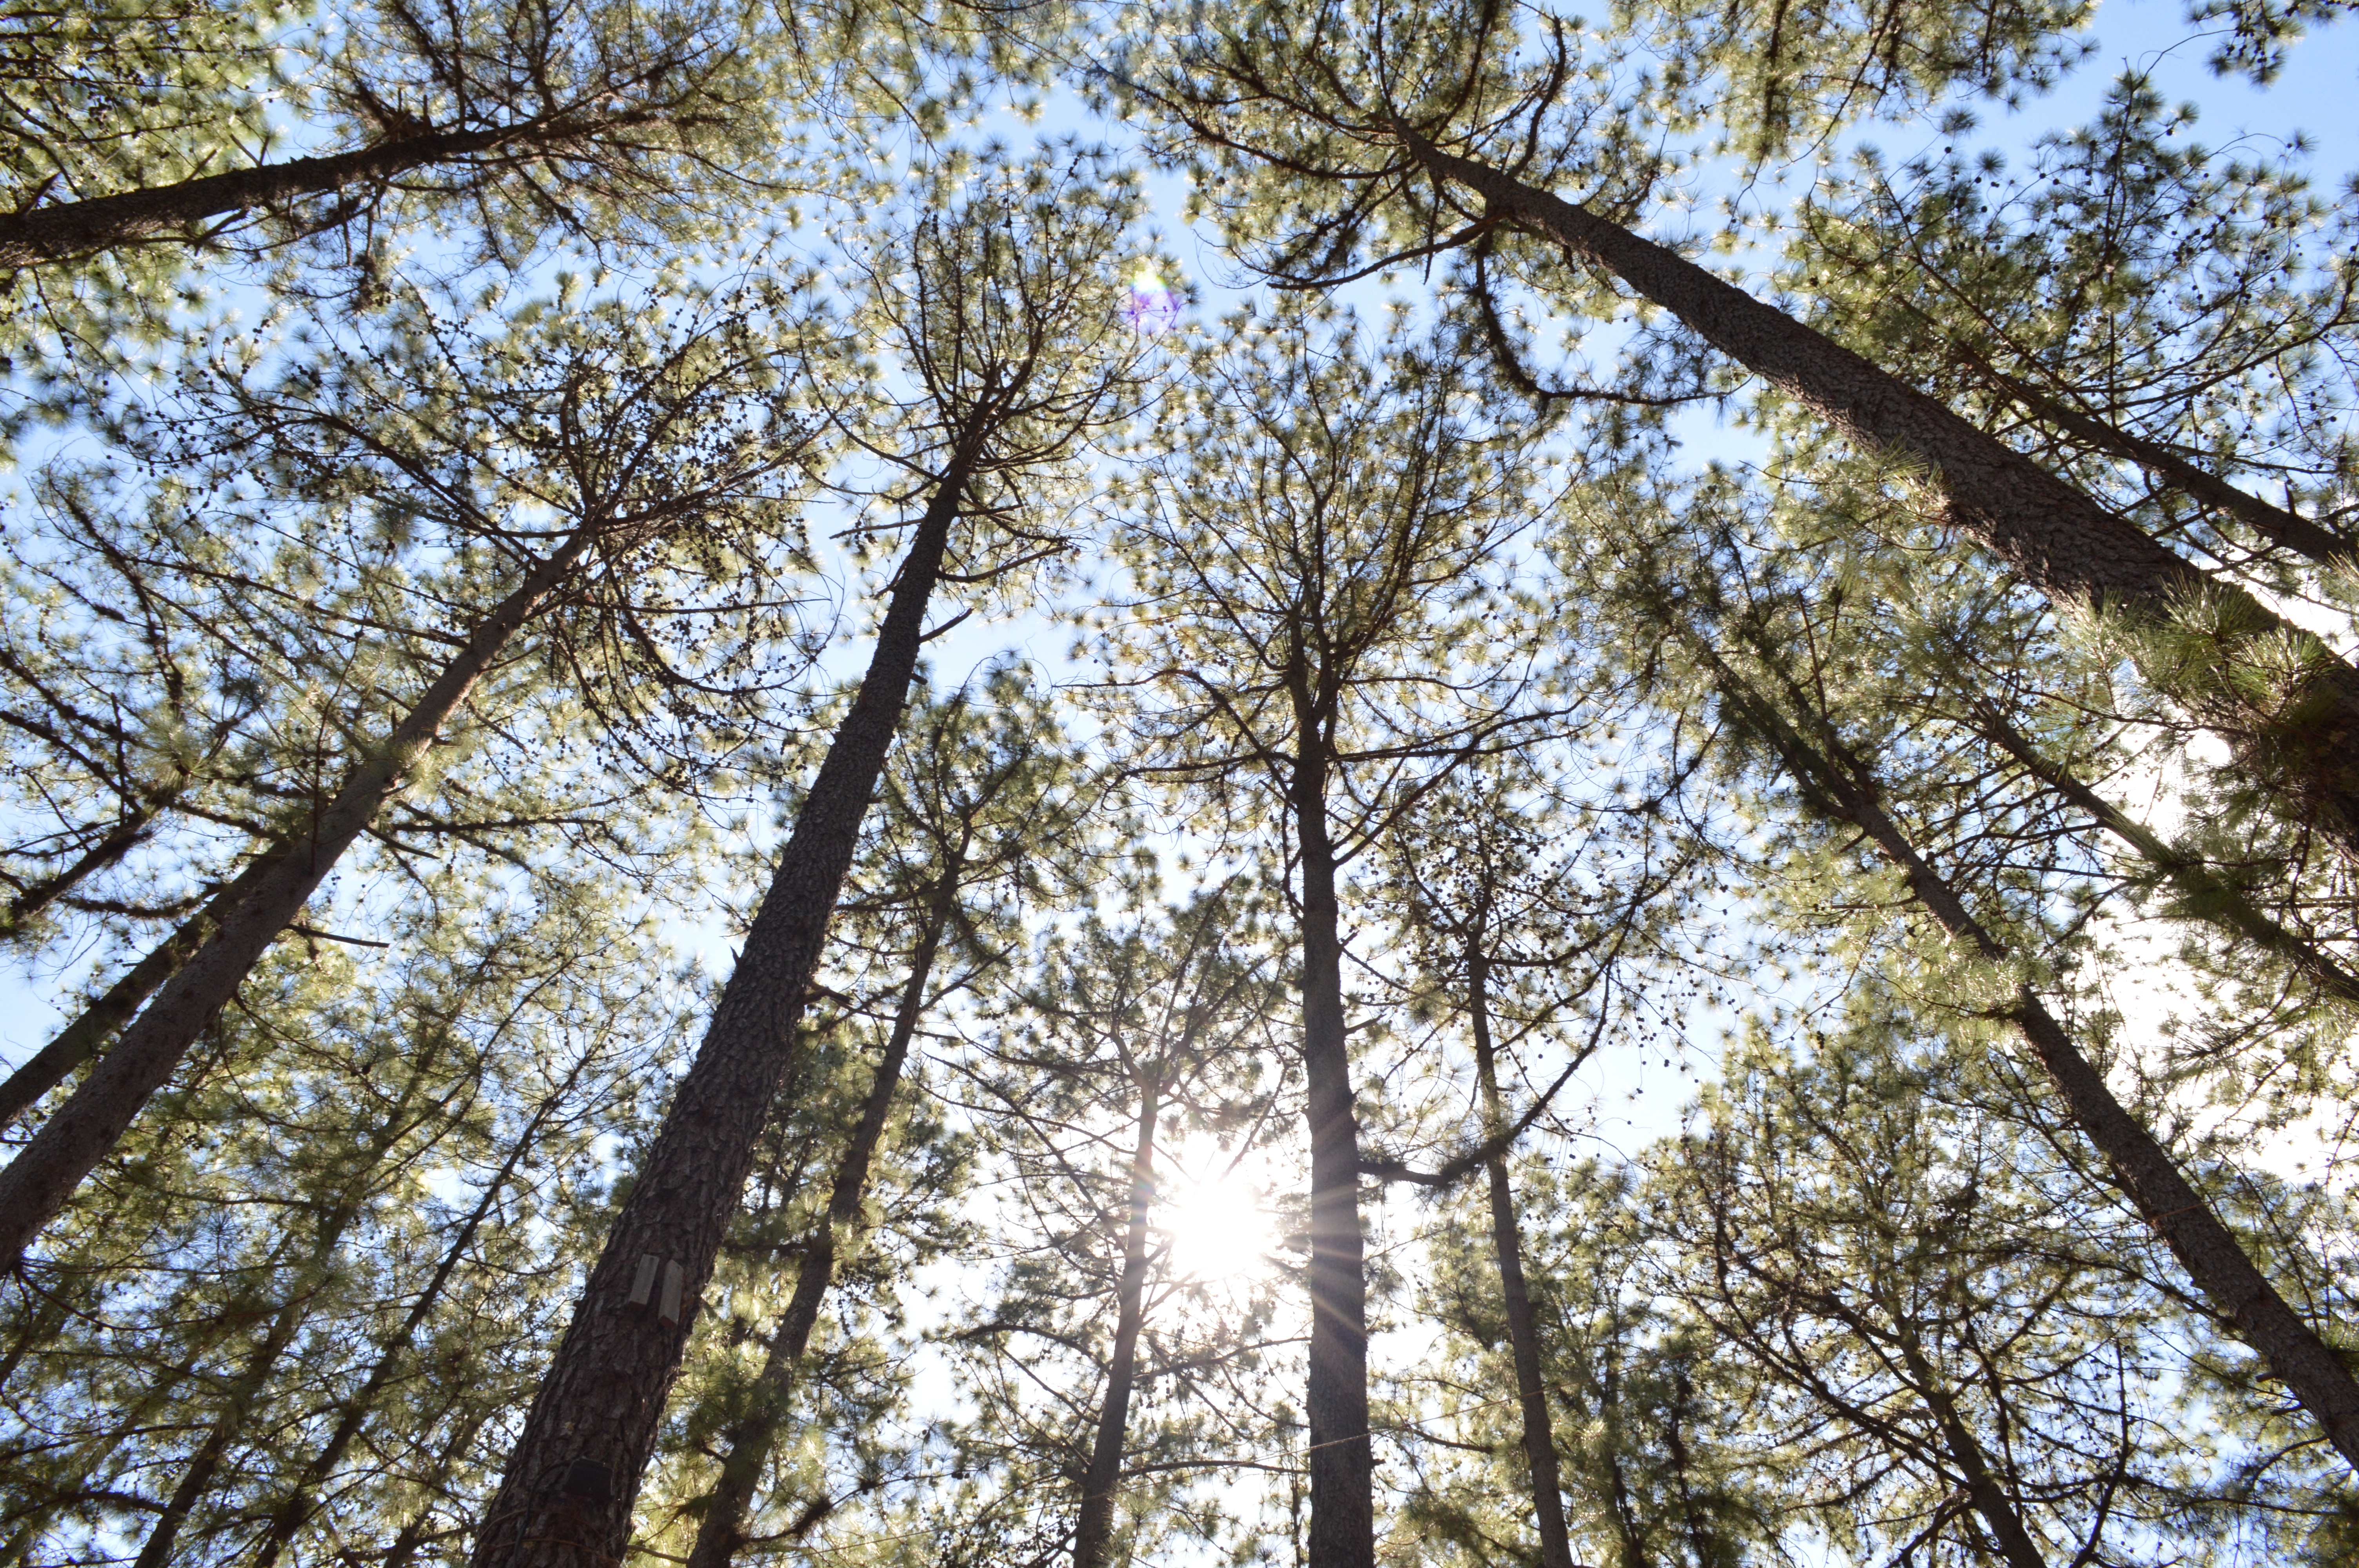
landscape, tree, nature, forest, branch, snow, winter, plant, sunlight, leaf, flower, spring, green, autumn, season, trees, woodland, brazil, habitat, ecosystem, natural environment, woody plant